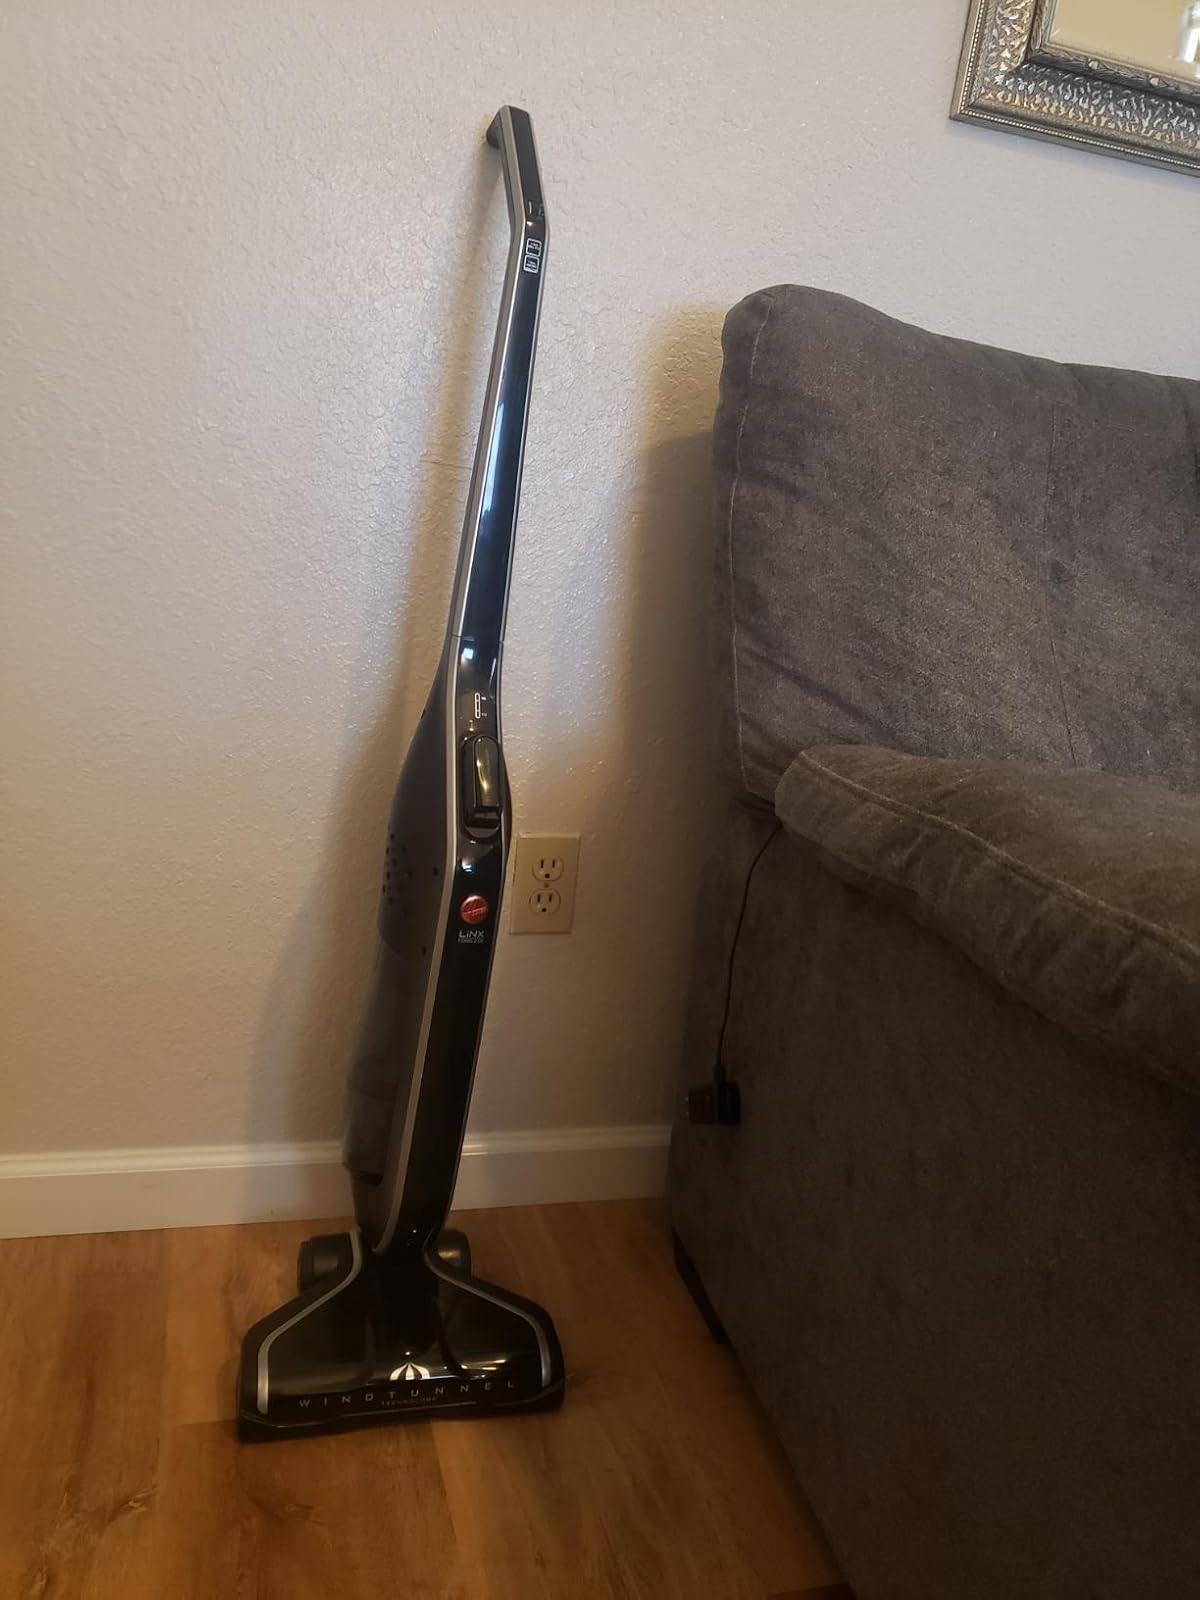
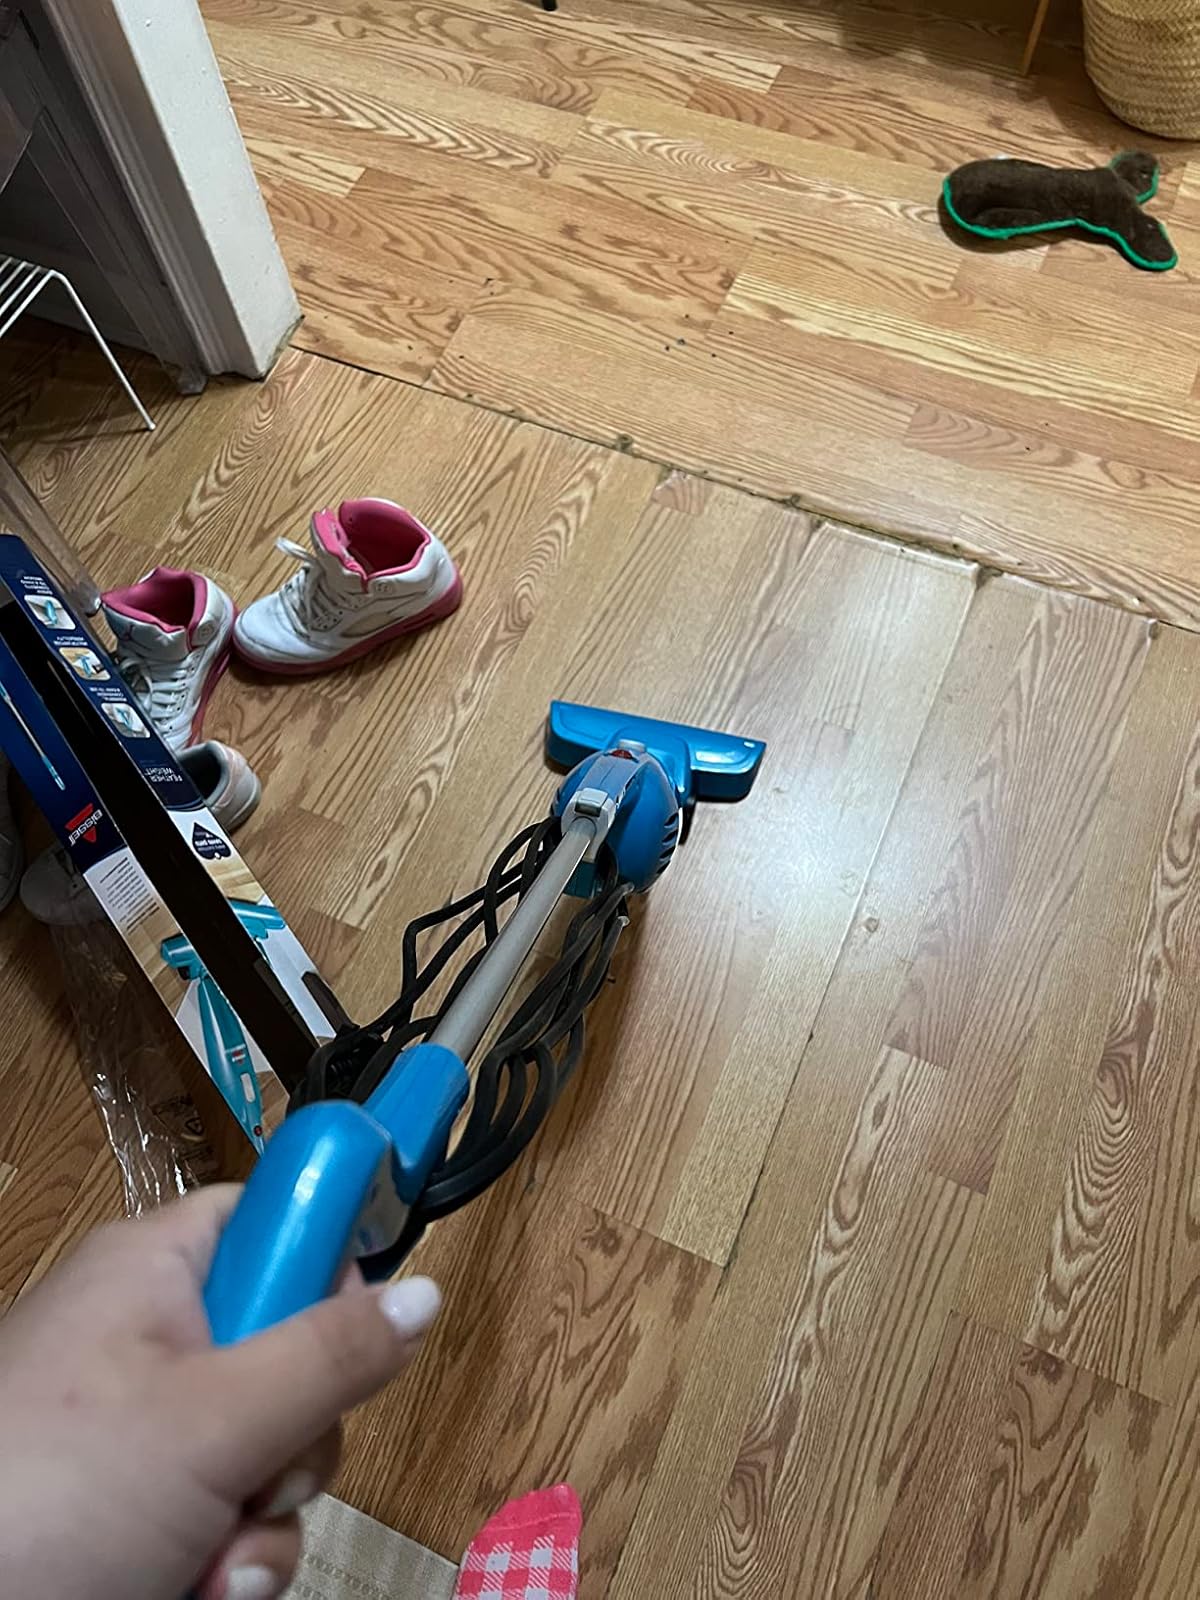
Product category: items_vacuum
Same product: no